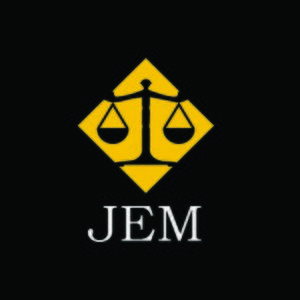
Le Mouvement pour la justice et l'égalité ou encore en anglais Justice and Equality Movement est un groupe rebelle engagé dans le conflit au Darfour, au Soudan.
La guerre civile au Tchad est un conflit qui oppose de 2005 à 2010 les forces militaires contrôlées par le président Idriss Déby à une coalition de groupes rebelles aux noms mouvants issus d'ethnies du nord du pays, soutenus par le Soudan, et dont le coeur est constitué des membres de sa propre ethnie, les Zaghawa. Le conflit est également lié à la guerre civile au Darfour et, dans une moindre mesure, à la guerre en République centrafricaine. La défaite des rebelles à la bataille d'Am Dam le 5 mai 2009 aboutira à l'accord de réconciliation entre le Tchad et le Soudan le 15 janvier 2010 qui met fin à la guerre civile.